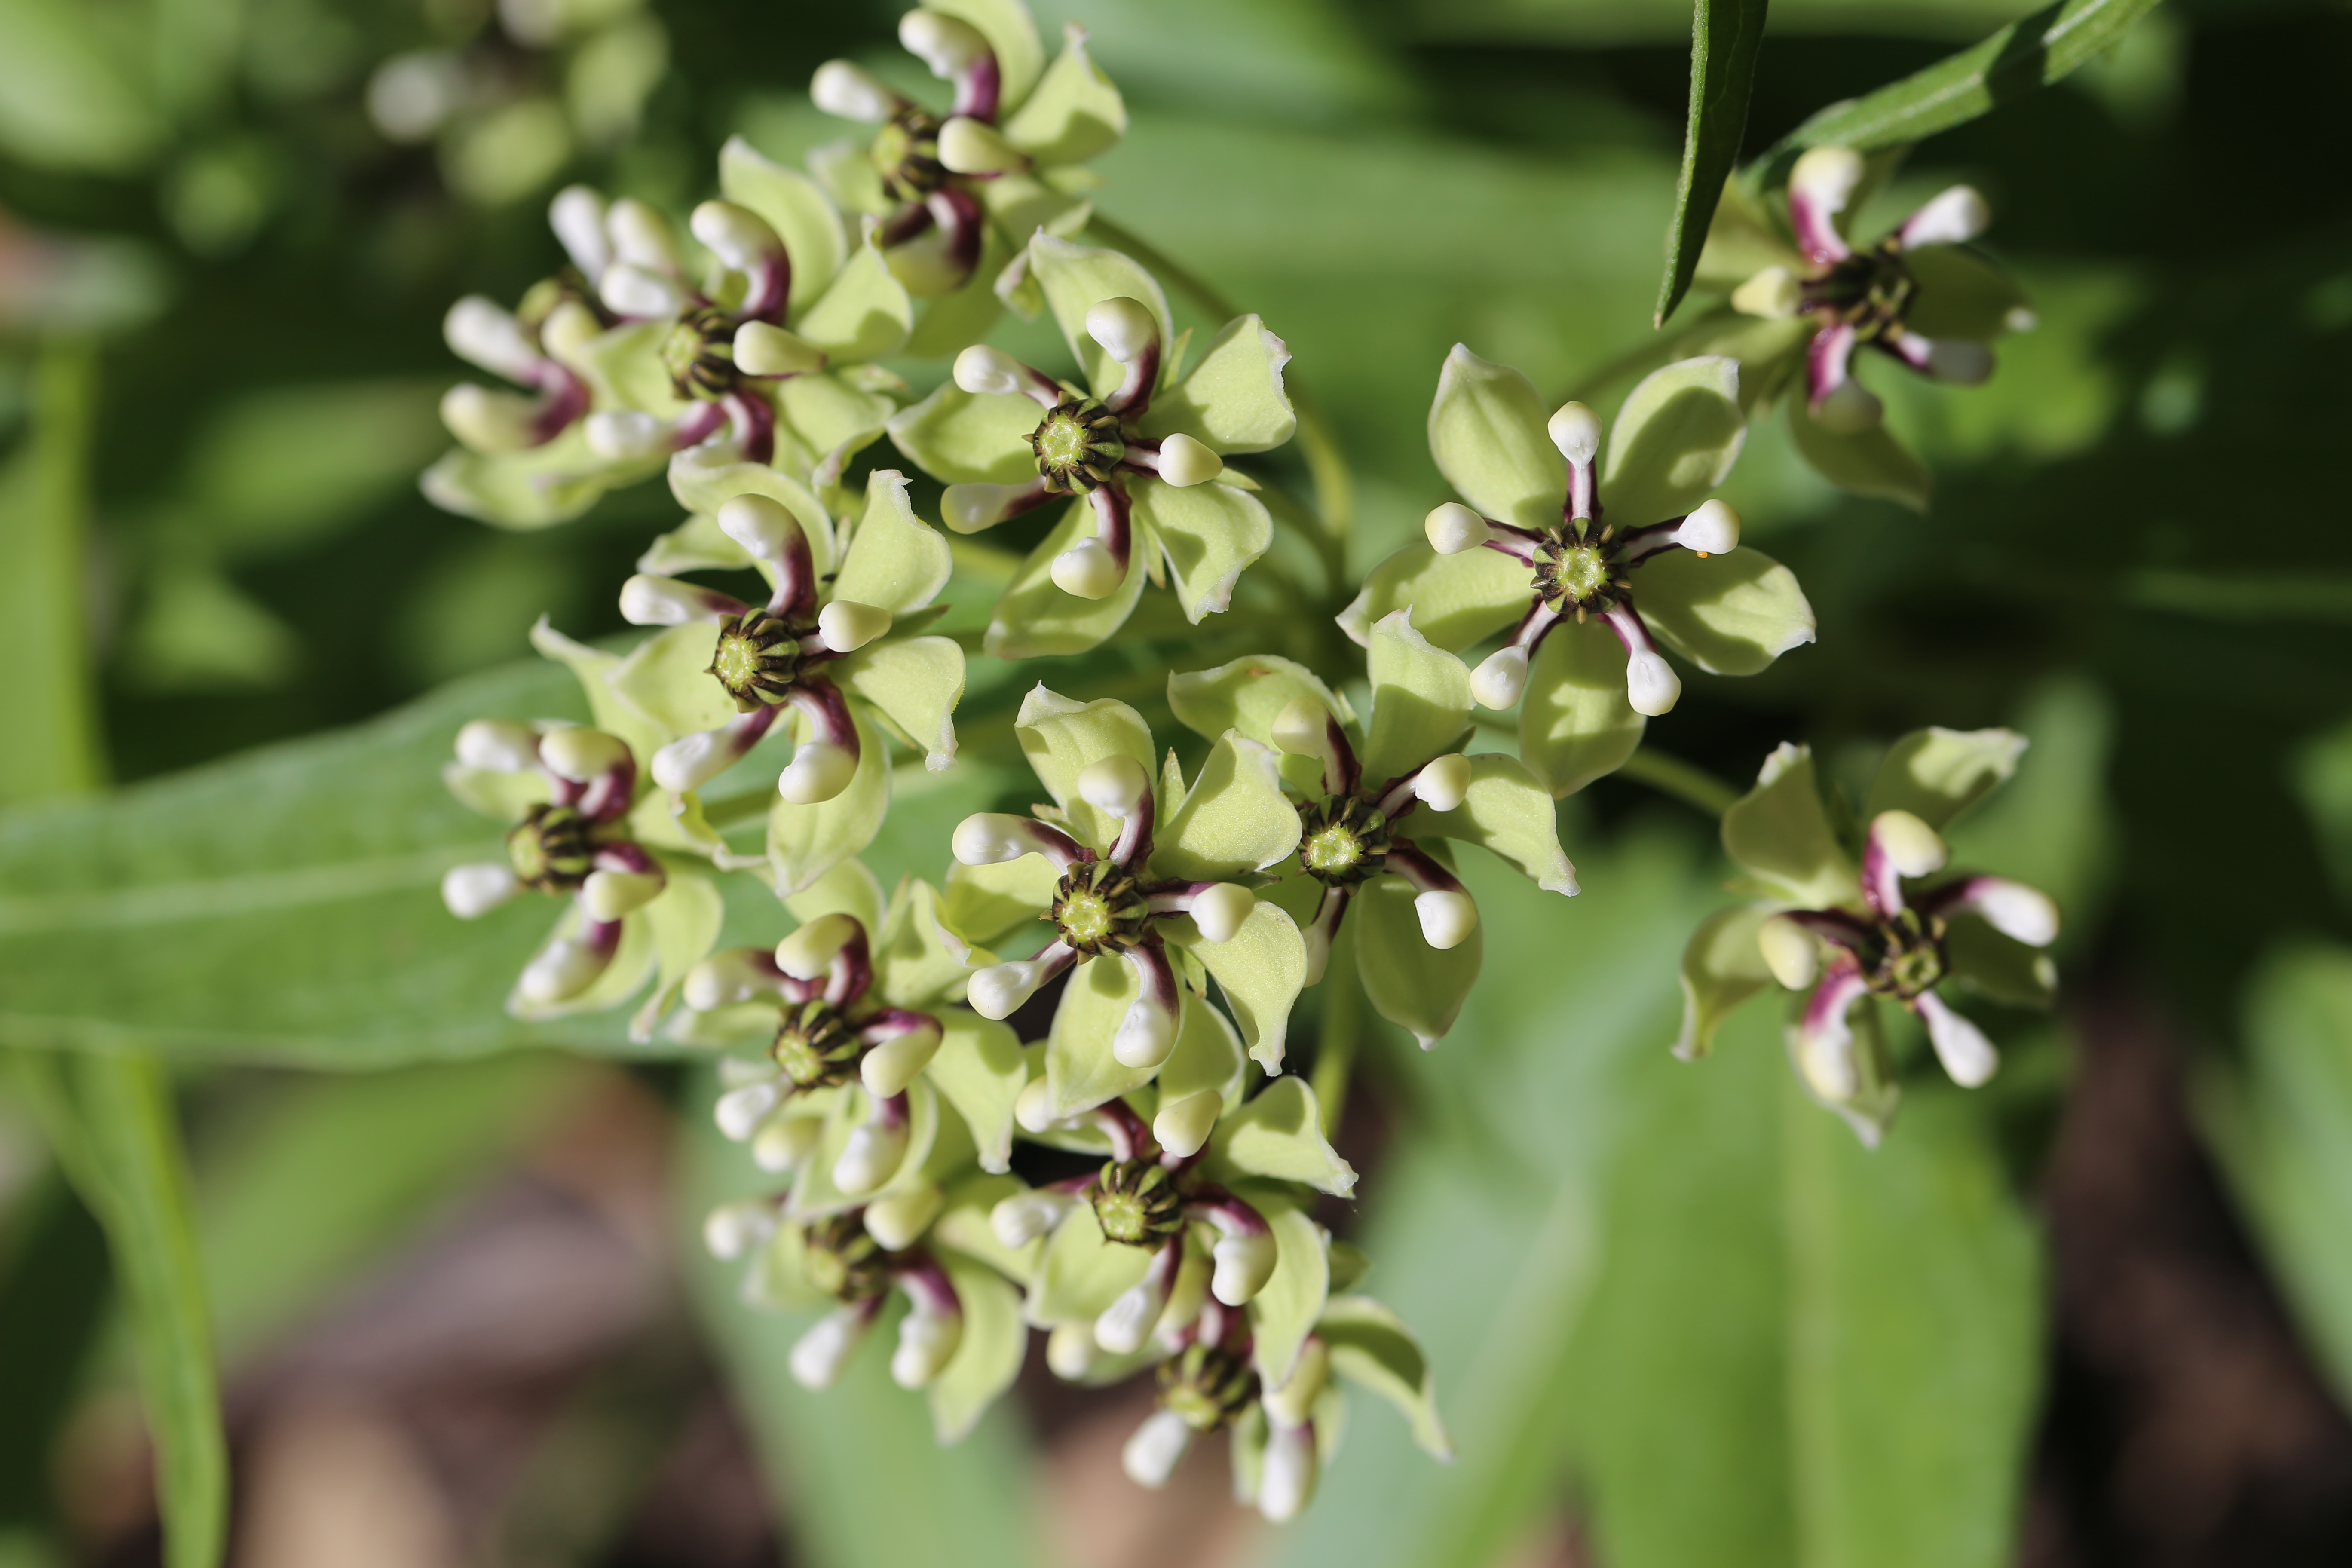
branch, blossom, plant, flower, food, herb, produce, botany, flora, wildflower, flowers, shrub, milkweed, macro photography, flowering plant, asclepias, land plant, green antelopehorn